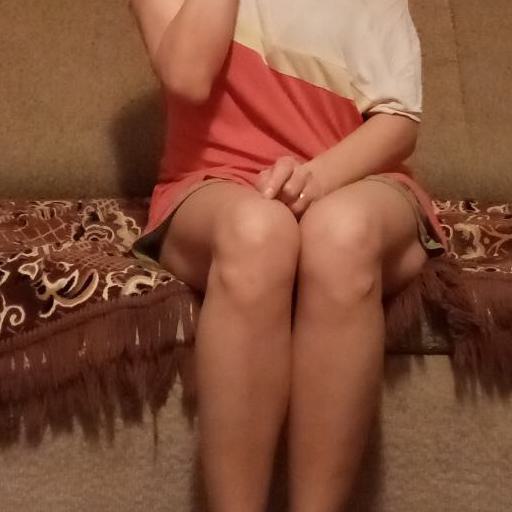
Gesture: no_gesture